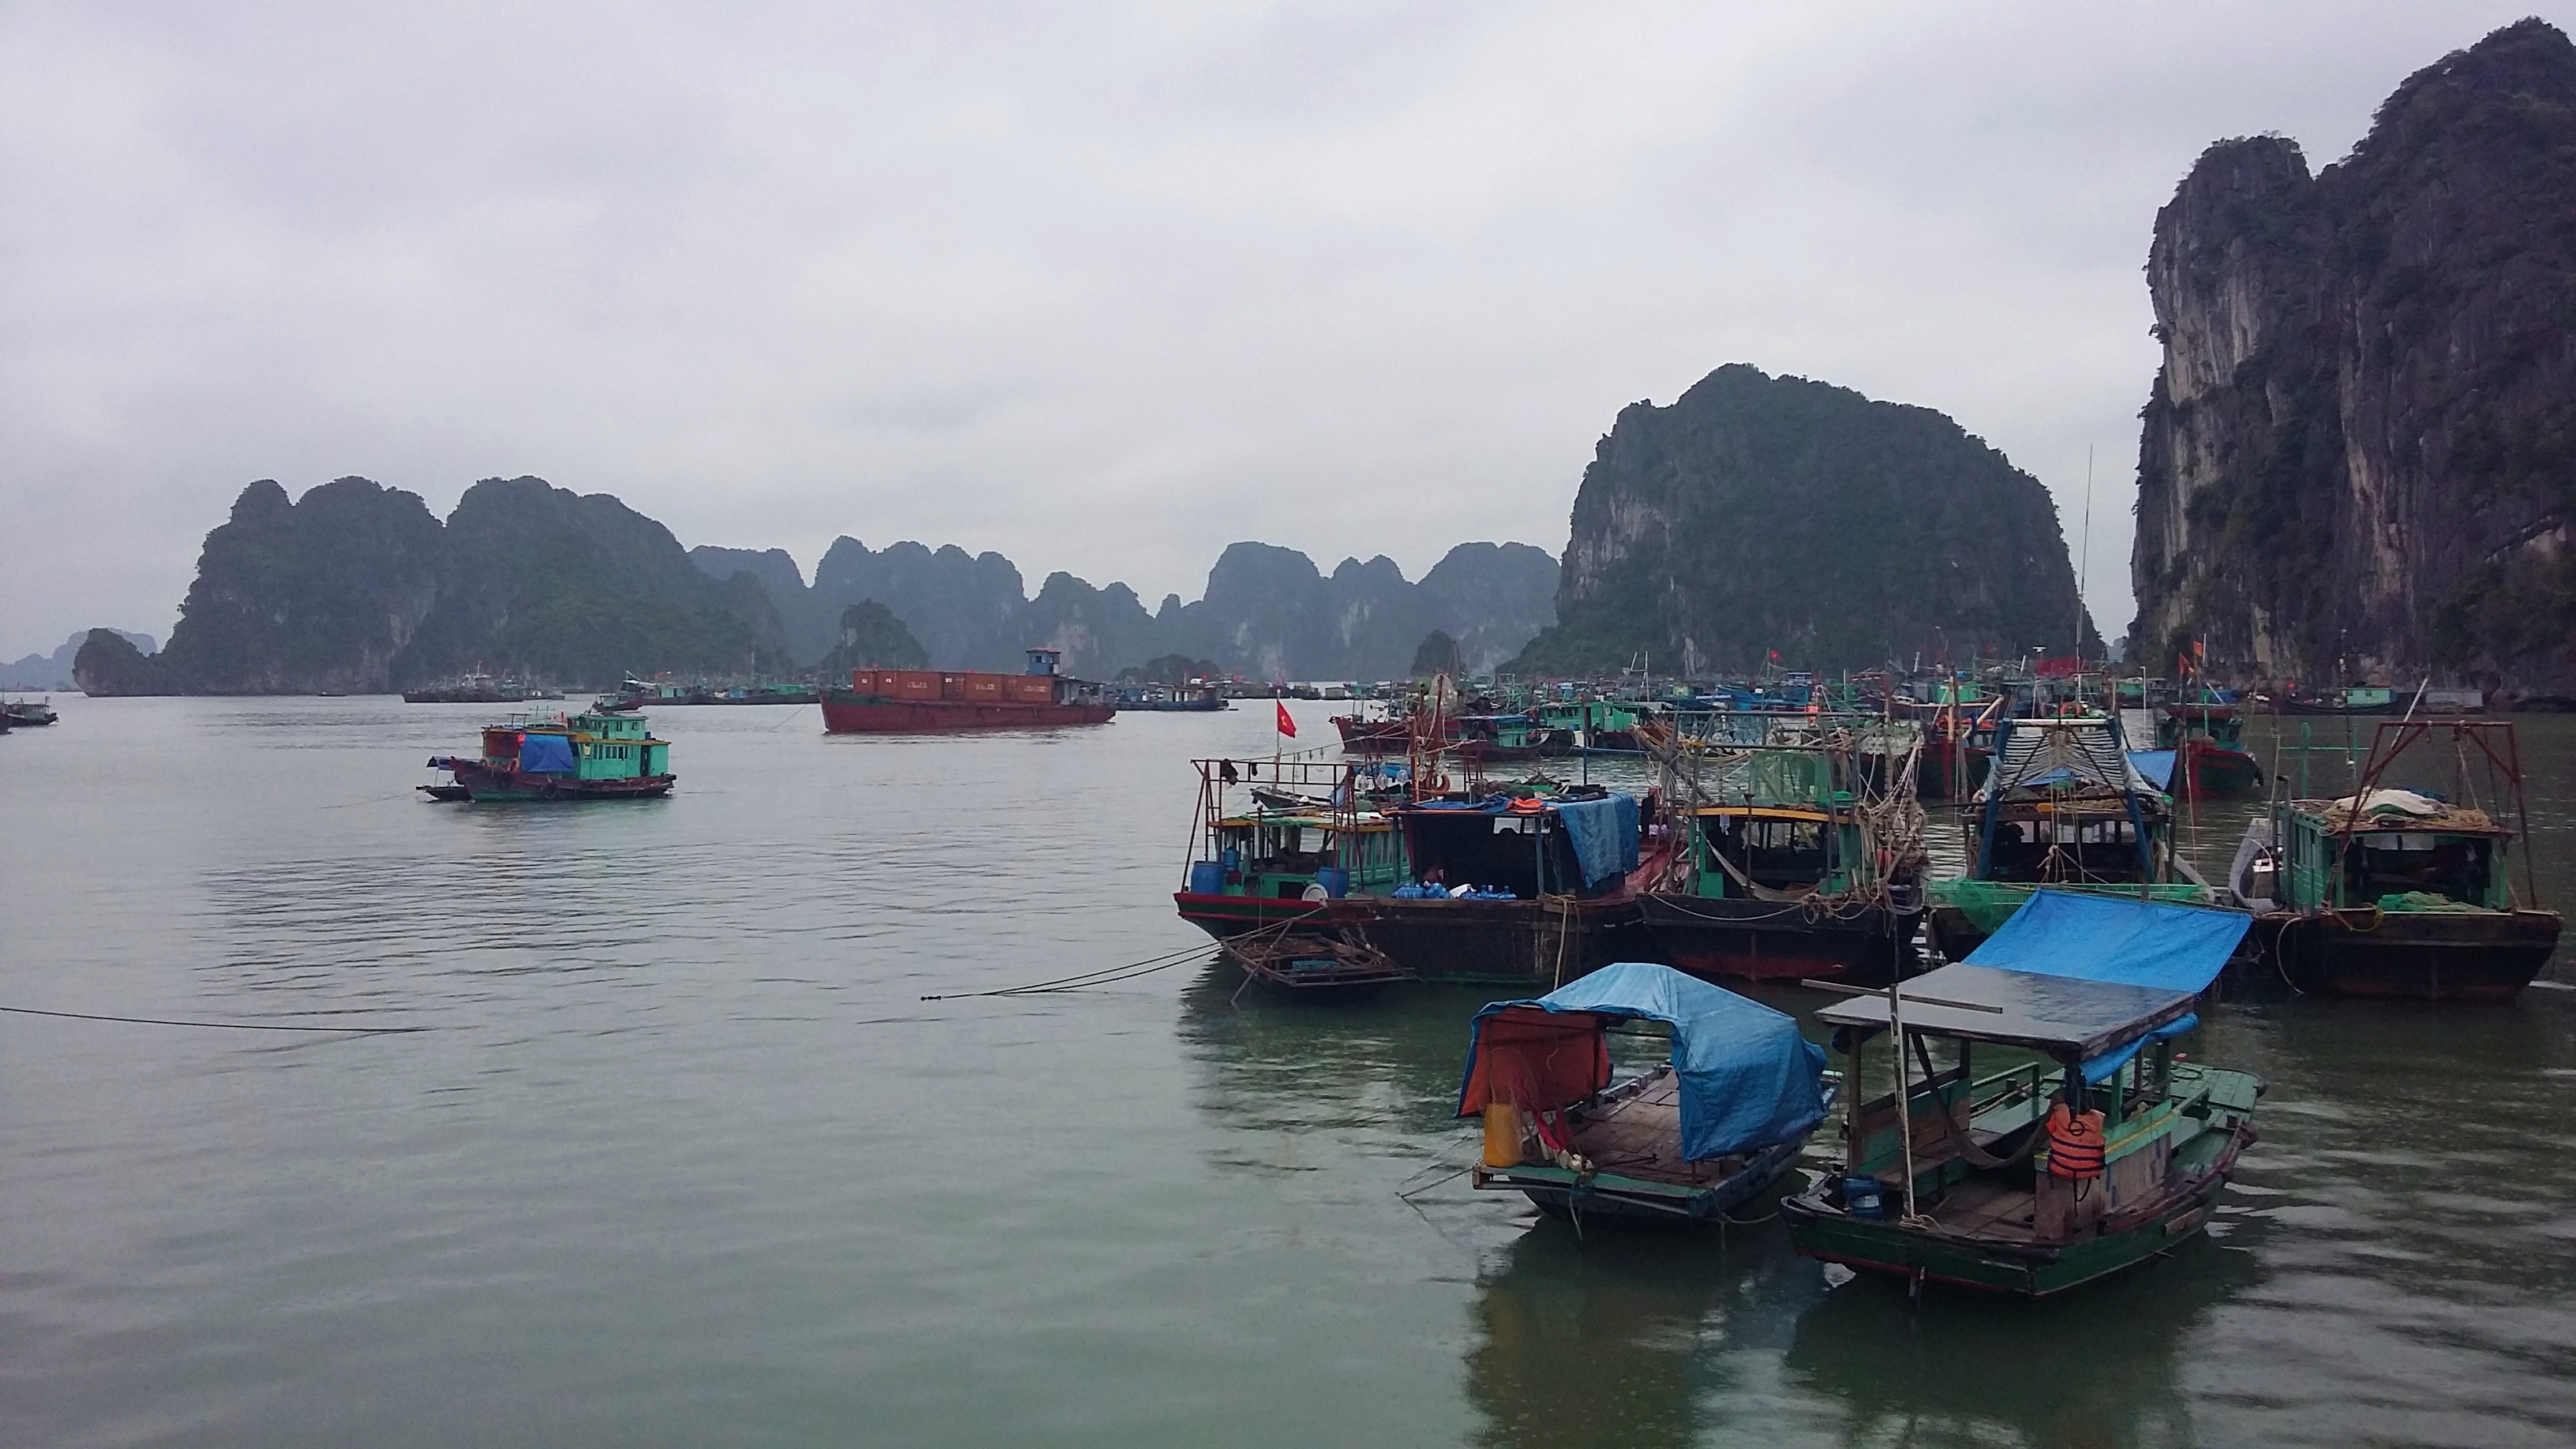
sea, coast, boat, river, vehicle, bay, waterway, body of water, boating, boats, limestone, watercraft, vietnam, landform, halong bay, geographical feature